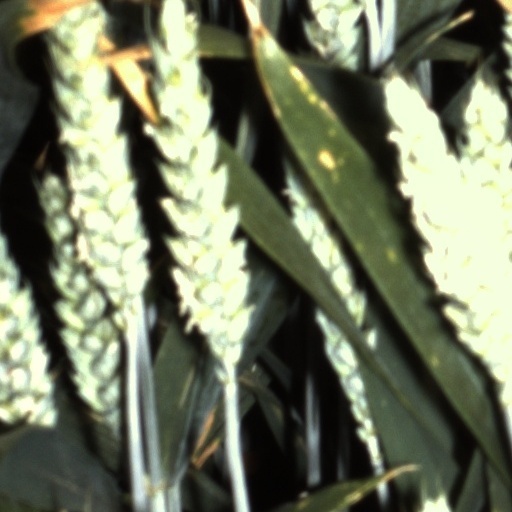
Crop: wheat